Francis Meilland

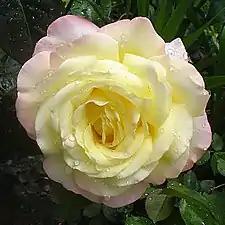
'Peace' rose, 1945

Francis was a talented and prolific rose breeder, and is best remembered for developing the legendary 'Peace' rose. In 1935, he cross-pollinated roses ('George Dickson' x Souvenir de Claudius Pernet') x ('Joanna Hill' x 'Charles P. Kilham'). This cross resulted in an unnamed seedling that was later crossed with 'Margaret McGredy. Francis thought the resulting Hybrid tea seedling of this second cross was very promising. It had dark green, healthy foliage, and beautiful cream-yellow blooms with edges of pink. He noted the seedling in his records as #3-35-40.